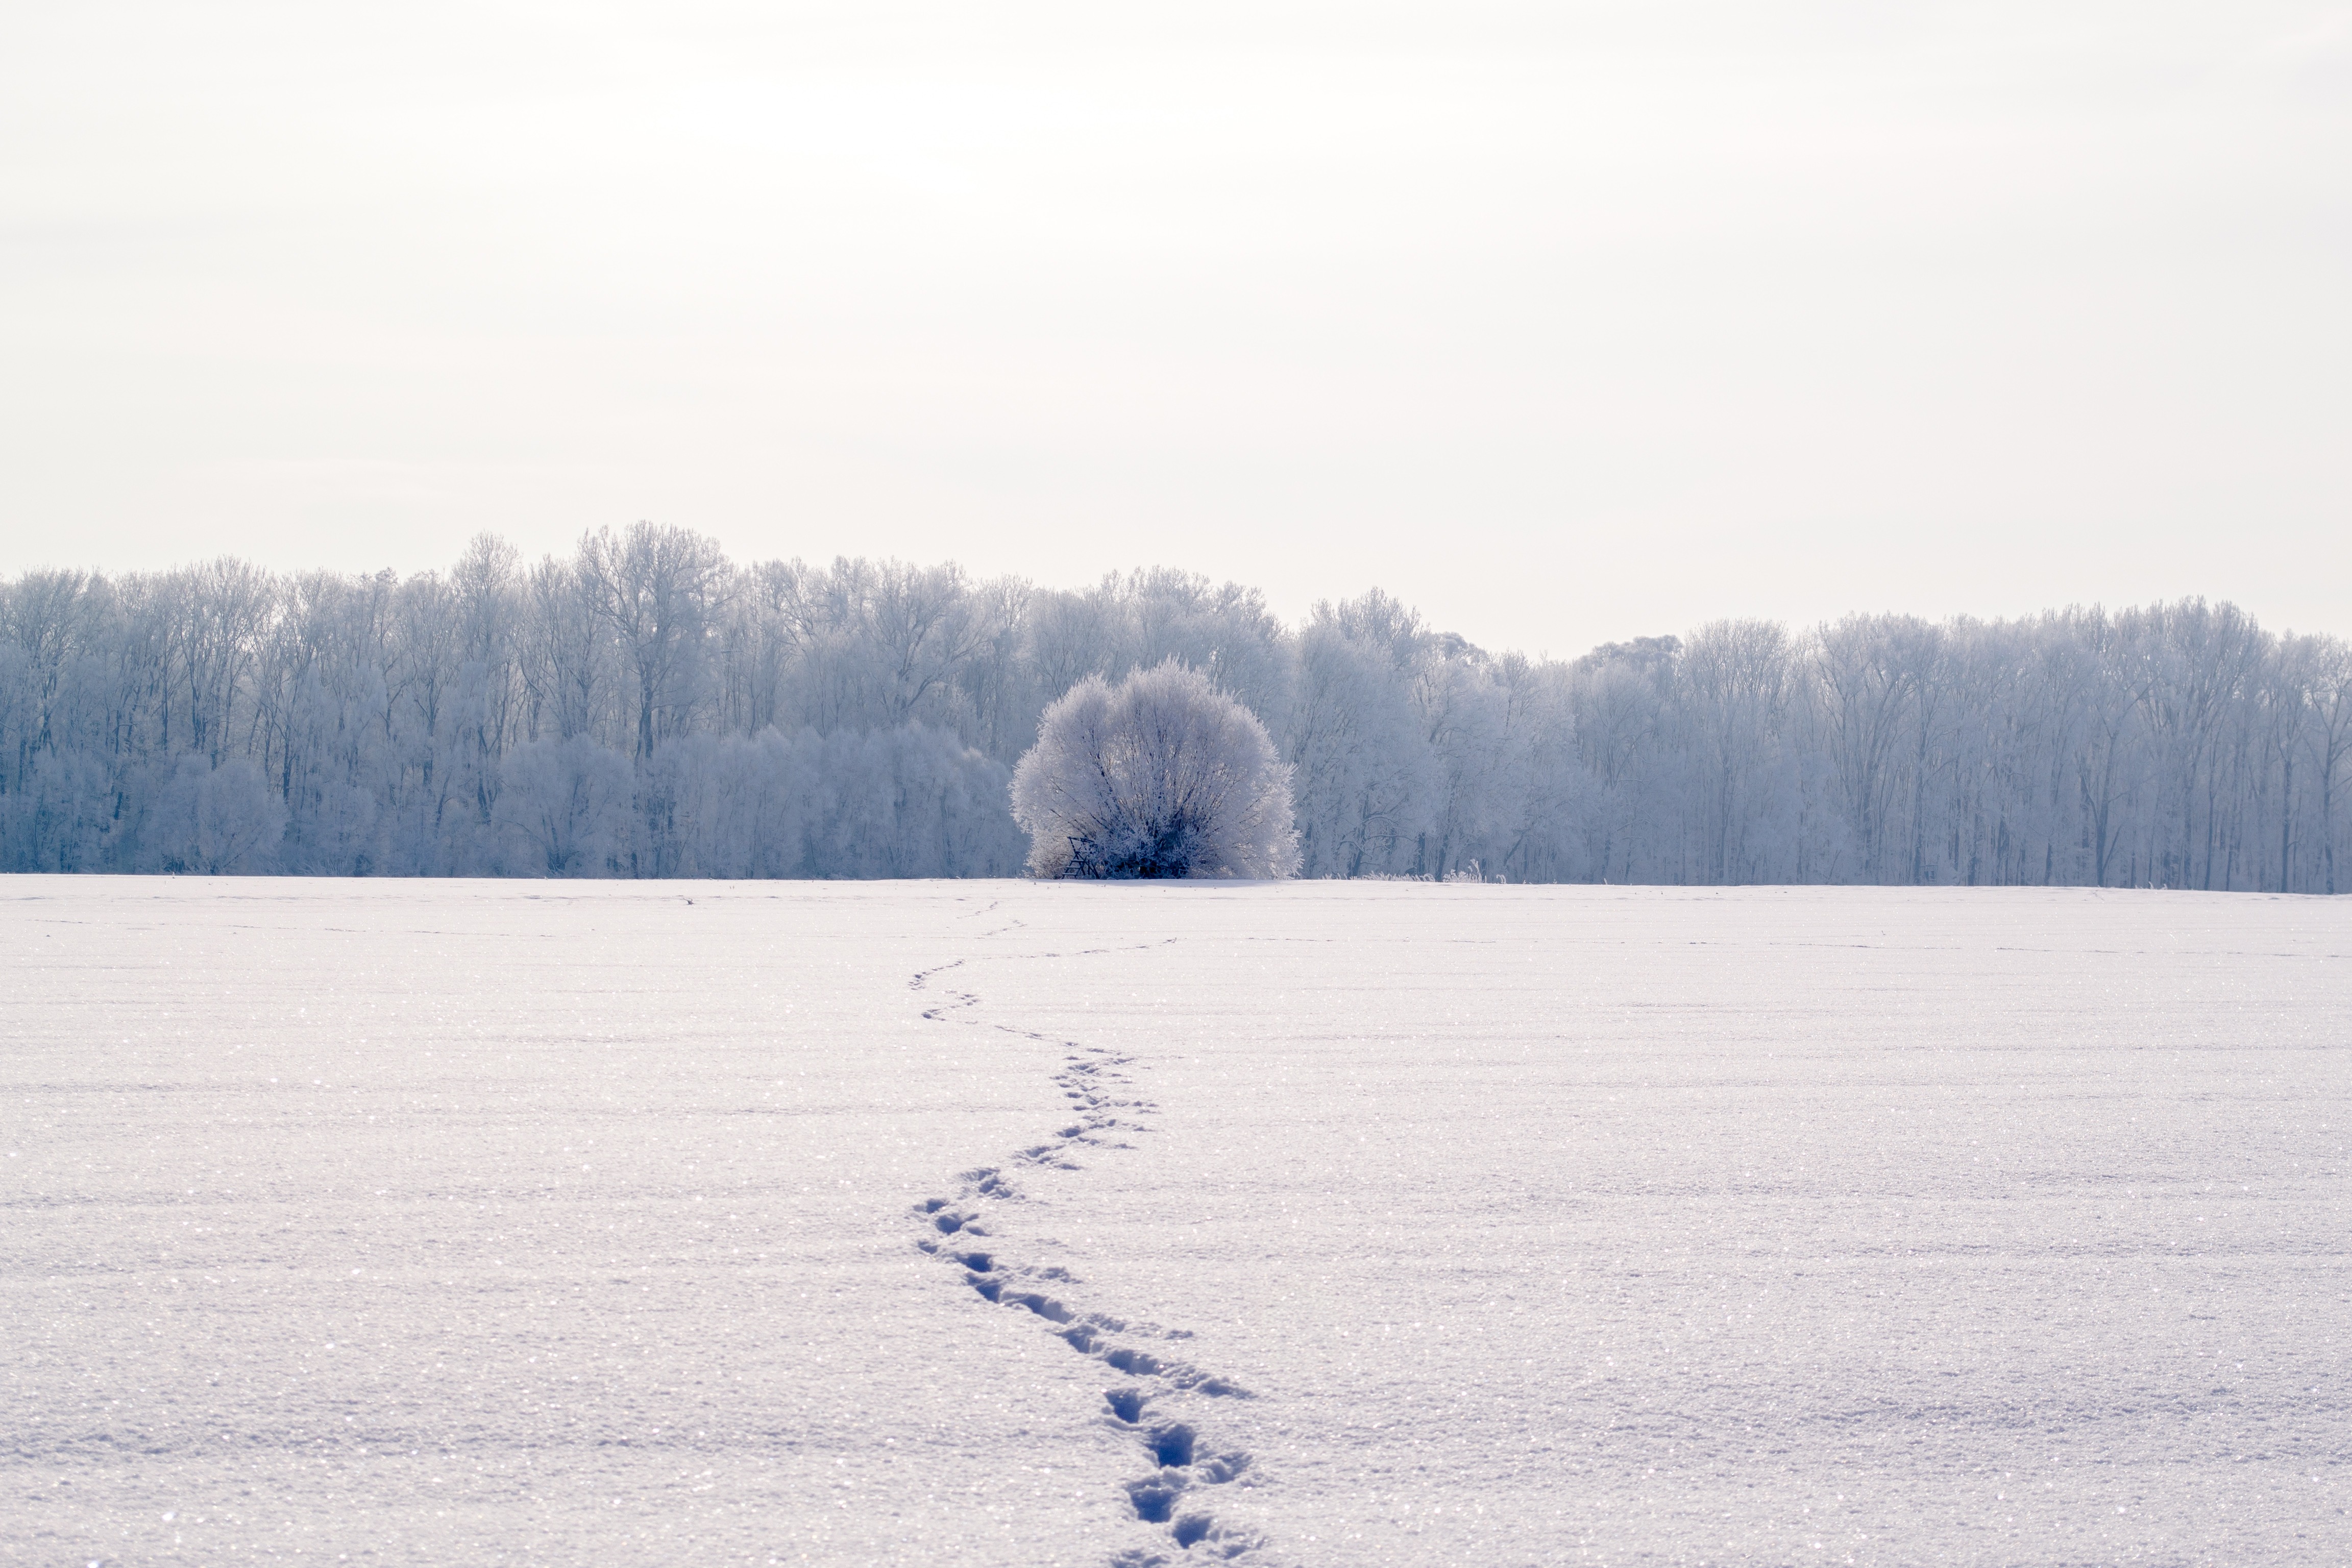
tree, nature, forest, mountain, snow, winter, field, morning, footprint, lake, frost, ice, weather, covered, arctic, season, footprints, wintry, tundra, traces, freezing, edge of the woods, snow lane, reprint, atmospheric phenomenon